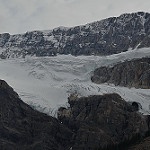
Scene: Outdoor